Winslow railway station

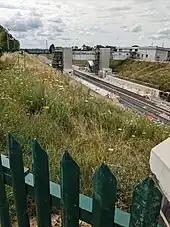
New railway station for Winslow under construction, June 2023

Winslow railway station refers to either one of two railway stations which historically served or is planned to serve, the town of Winslow in north Buckinghamshire, England. The original station (18501985) was on the former Varsity Line between and . Since October 2024, construction of a new station is complete and is scheduled to be served by East West Rail, as part of the plan to reinstate the OxfordCambridge service. In March 2025, Chiltern Railways announced that it had been appointed to operate passenger services on the EWR line between Oxford and (via , , Winslow and ). Chiltern expects the service to become operational in late 2025.